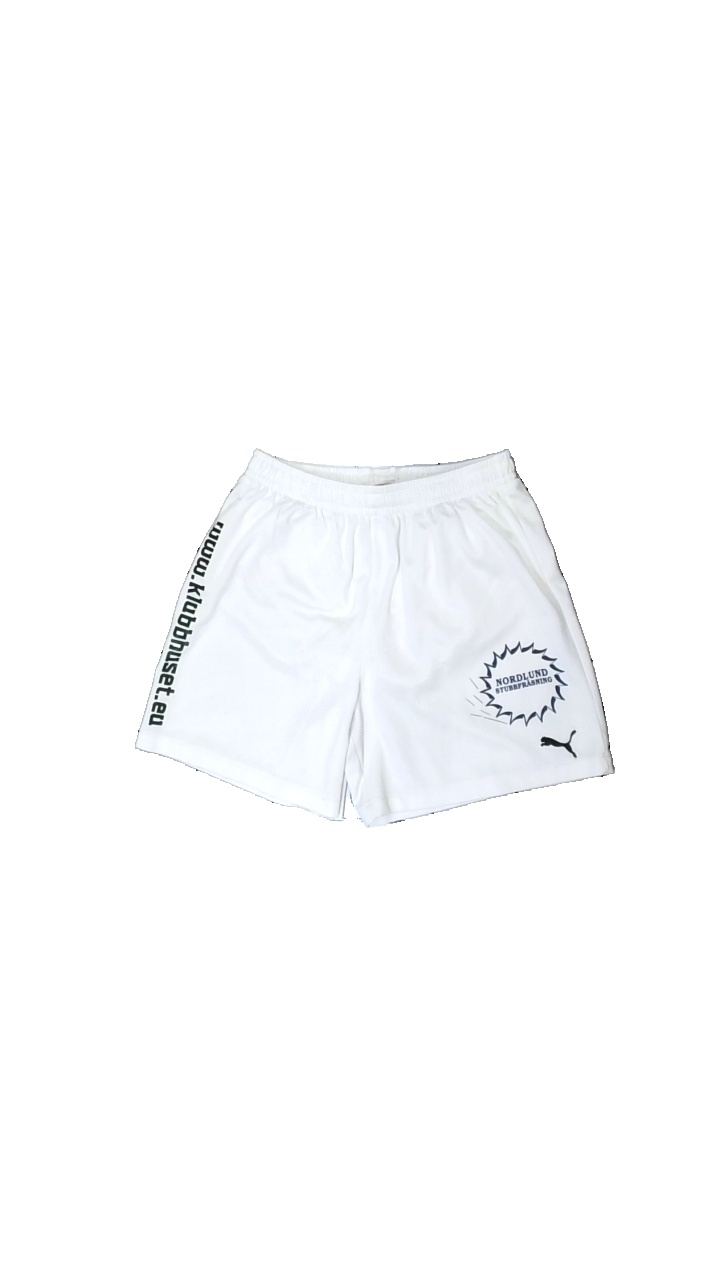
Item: Shorts (Unisex)
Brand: Puma
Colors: White, Black
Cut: Regular
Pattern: Logo print
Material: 100% polyester
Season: Summer
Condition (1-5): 2
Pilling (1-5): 5
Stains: Major
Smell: Minor
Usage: Recycle
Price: <50